Ear instillation

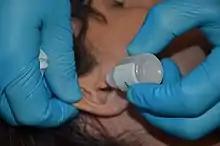
a photo of a medical professional administering ear drops

Ear instillation is the process of introducing otic medication or other liquids into the ear canal. Proper care is needed in delivering such liquids.